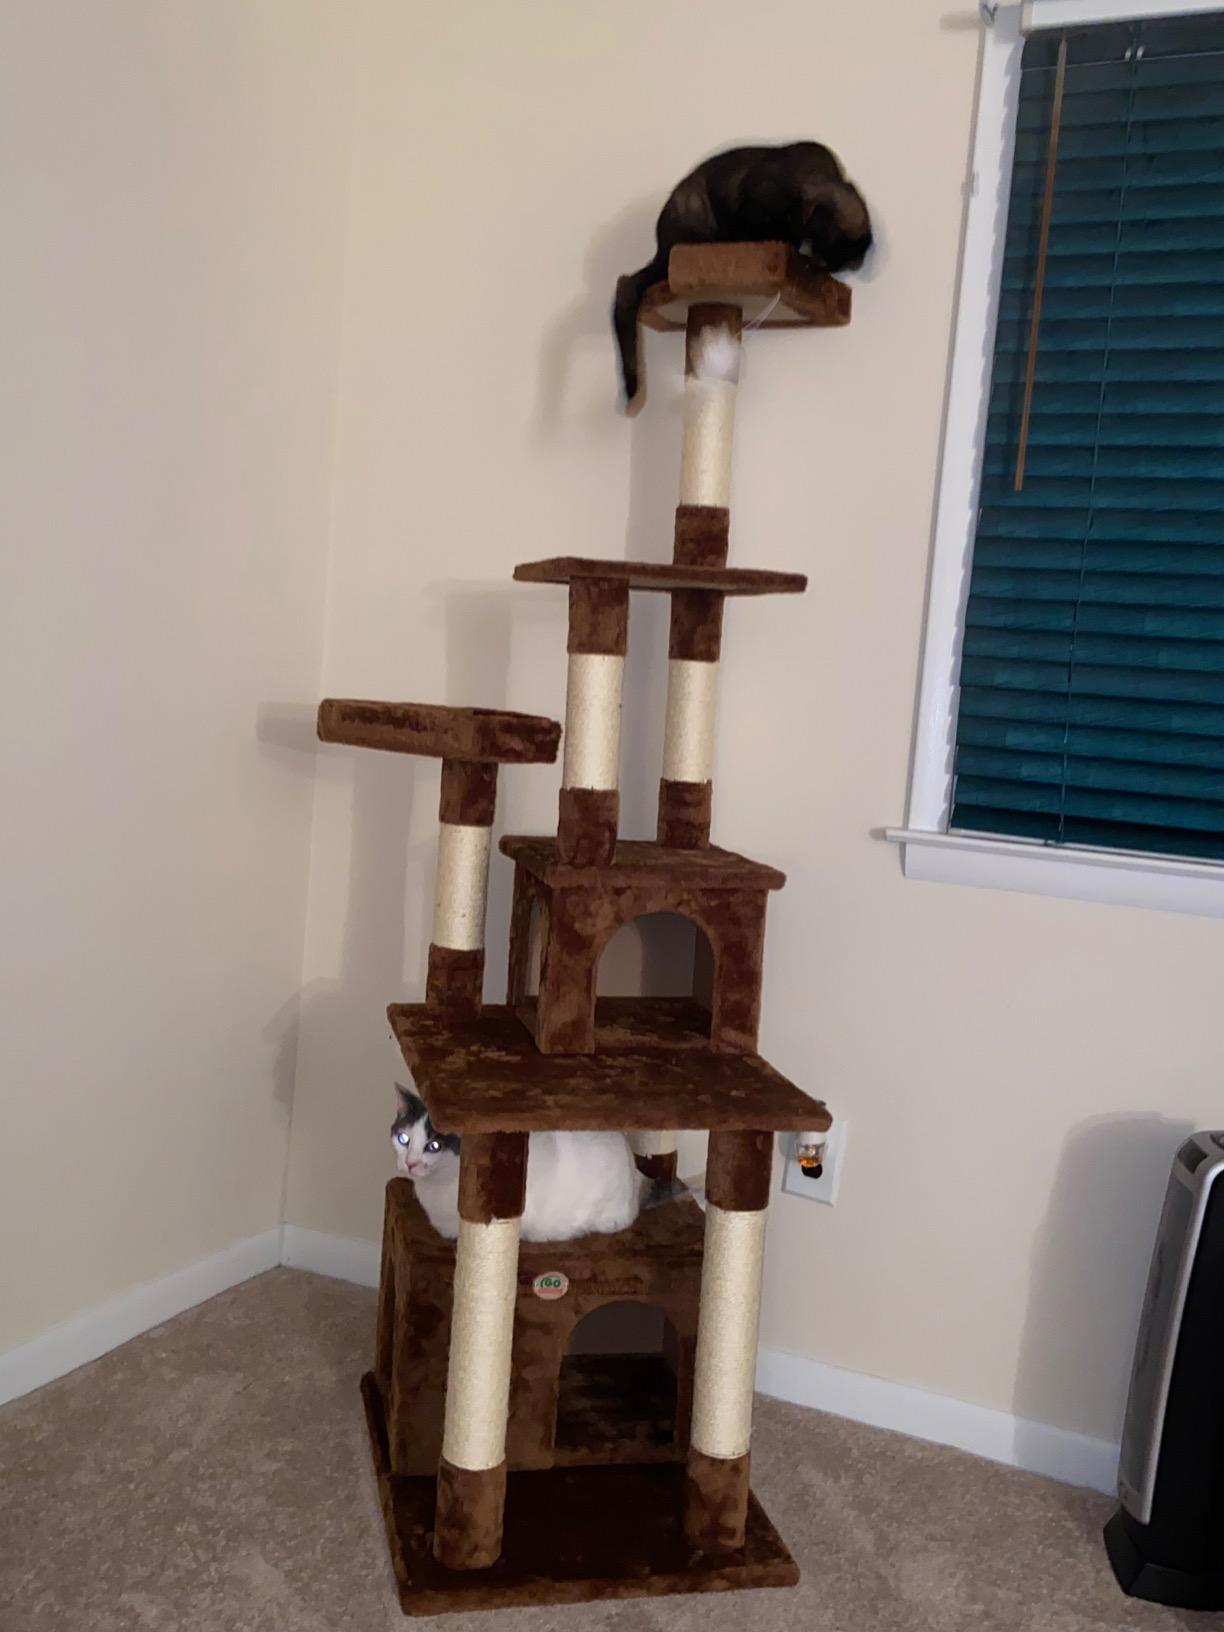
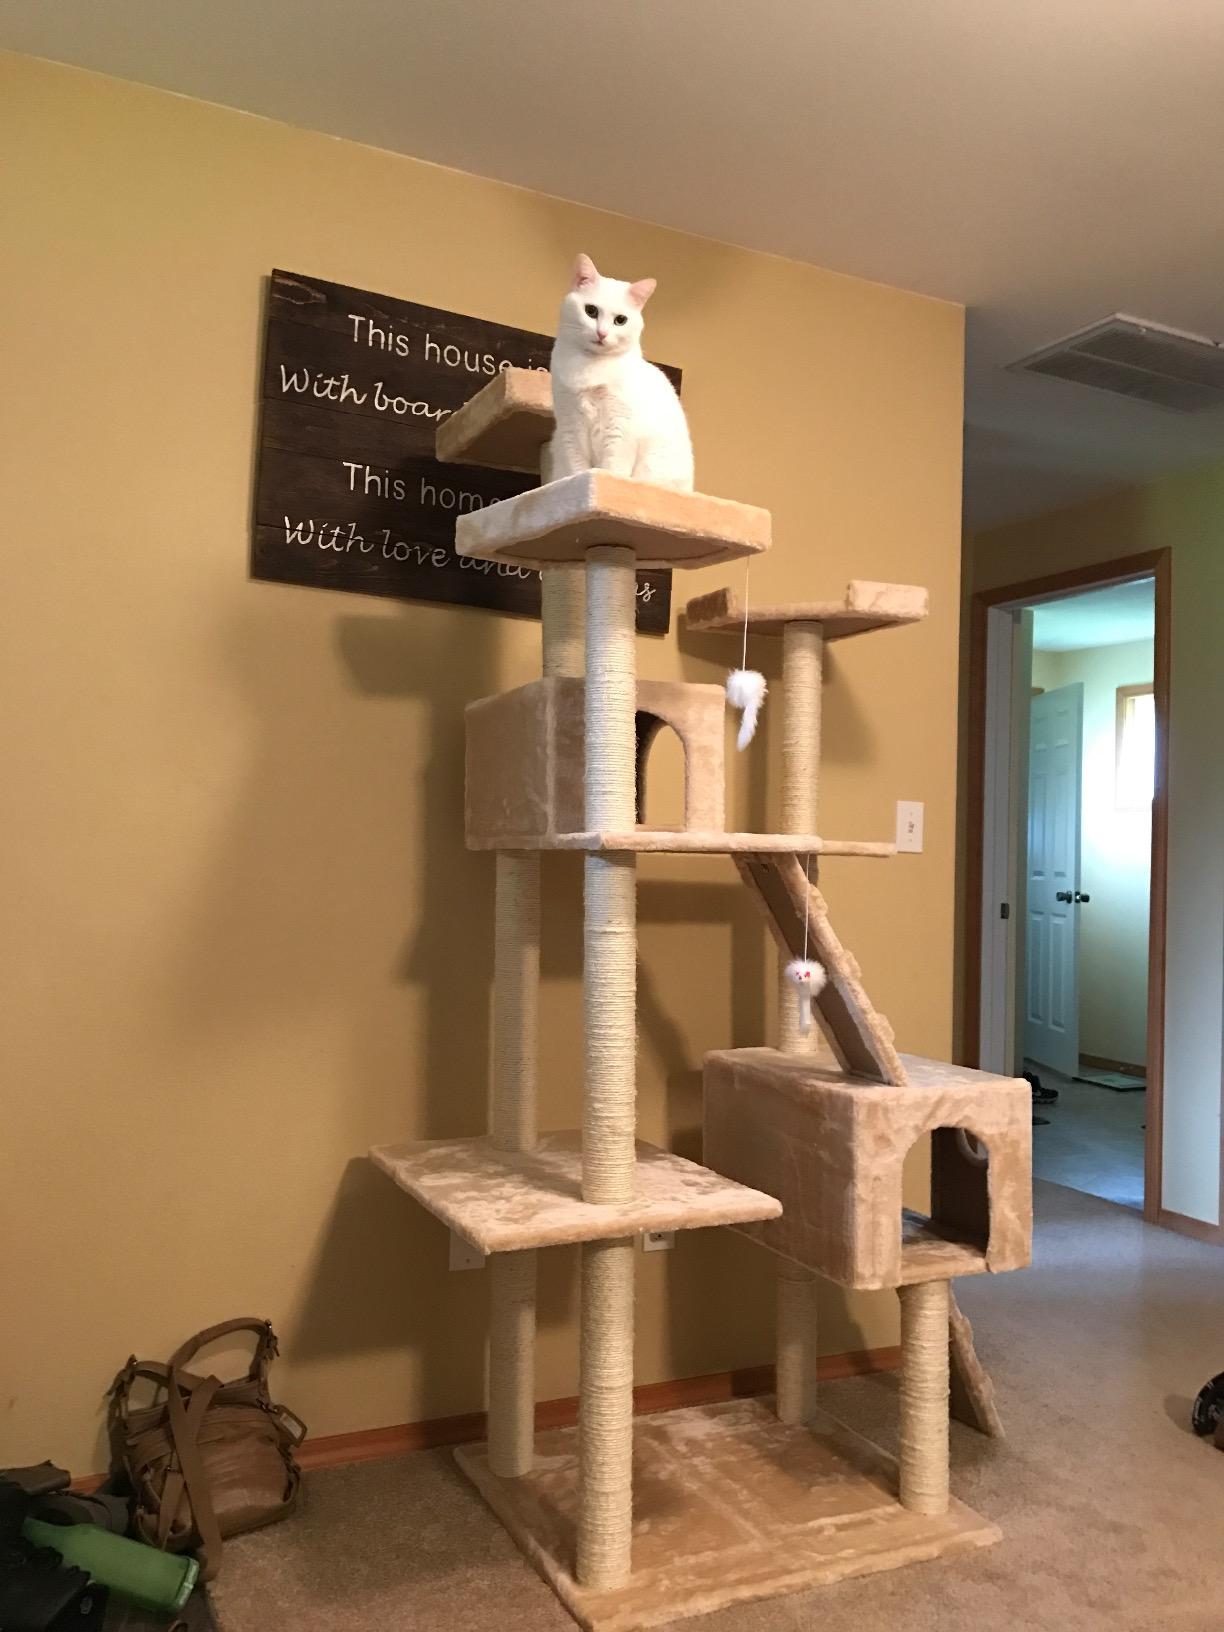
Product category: items_cat tree
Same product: no